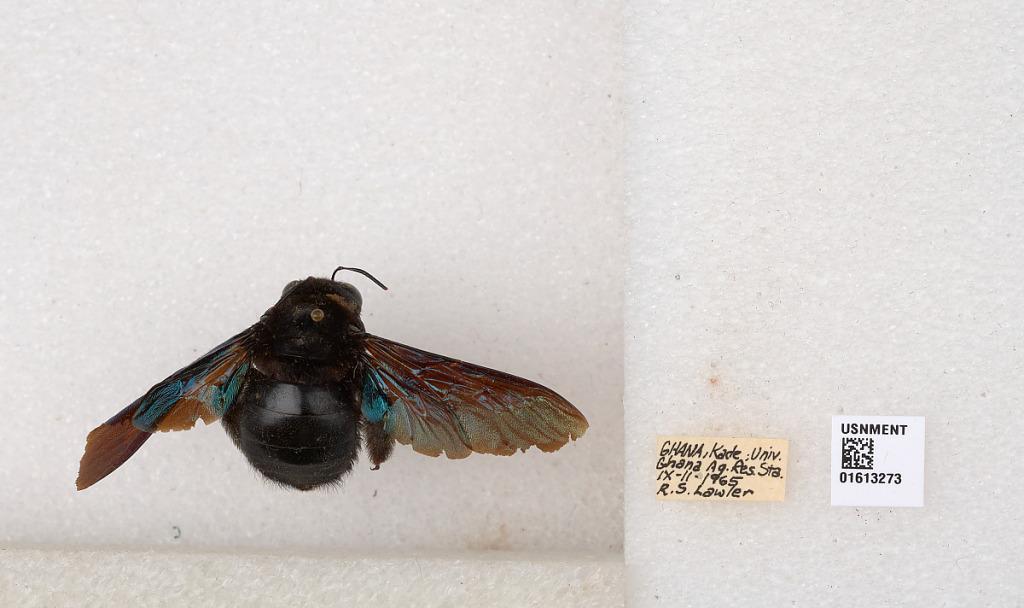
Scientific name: Xylocopa
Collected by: S. Laroca
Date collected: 1965-9-11
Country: Ghana
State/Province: Eastern
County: Kwabibirem
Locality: Kade Univ. Ghana Ag. Res. Sta.